10 Attitudes

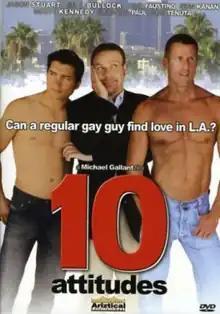
Cover of 2004 DVD release

10 Attitudes is a 2004 direct-to-video, improvised, gay romantic comedy film that stars Jason Stuart, who also improvised the story with Michael O. Gallant (credited as Michael Gallant). Gallant directed the film and co-produced it with Rob Bonet and Stuart. The film was shown at film festivals and then released on home video by Ariztical Entertainment on November 23, 2004. After ending his ten-year relationship, a 30-ish gay West Hollywood caterer must either find his perfect match within ten dates or return to his hometown. The film received mixed reviews.